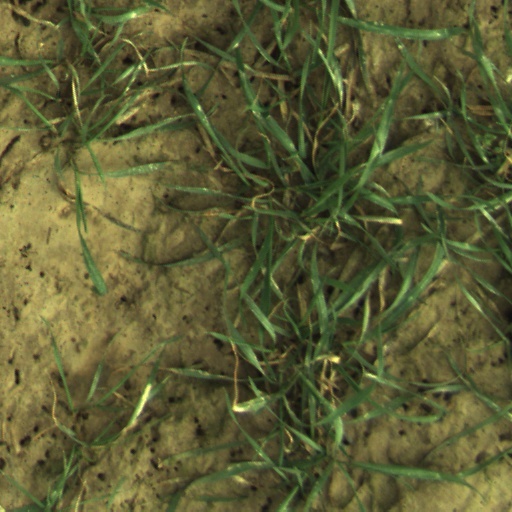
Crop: wheat